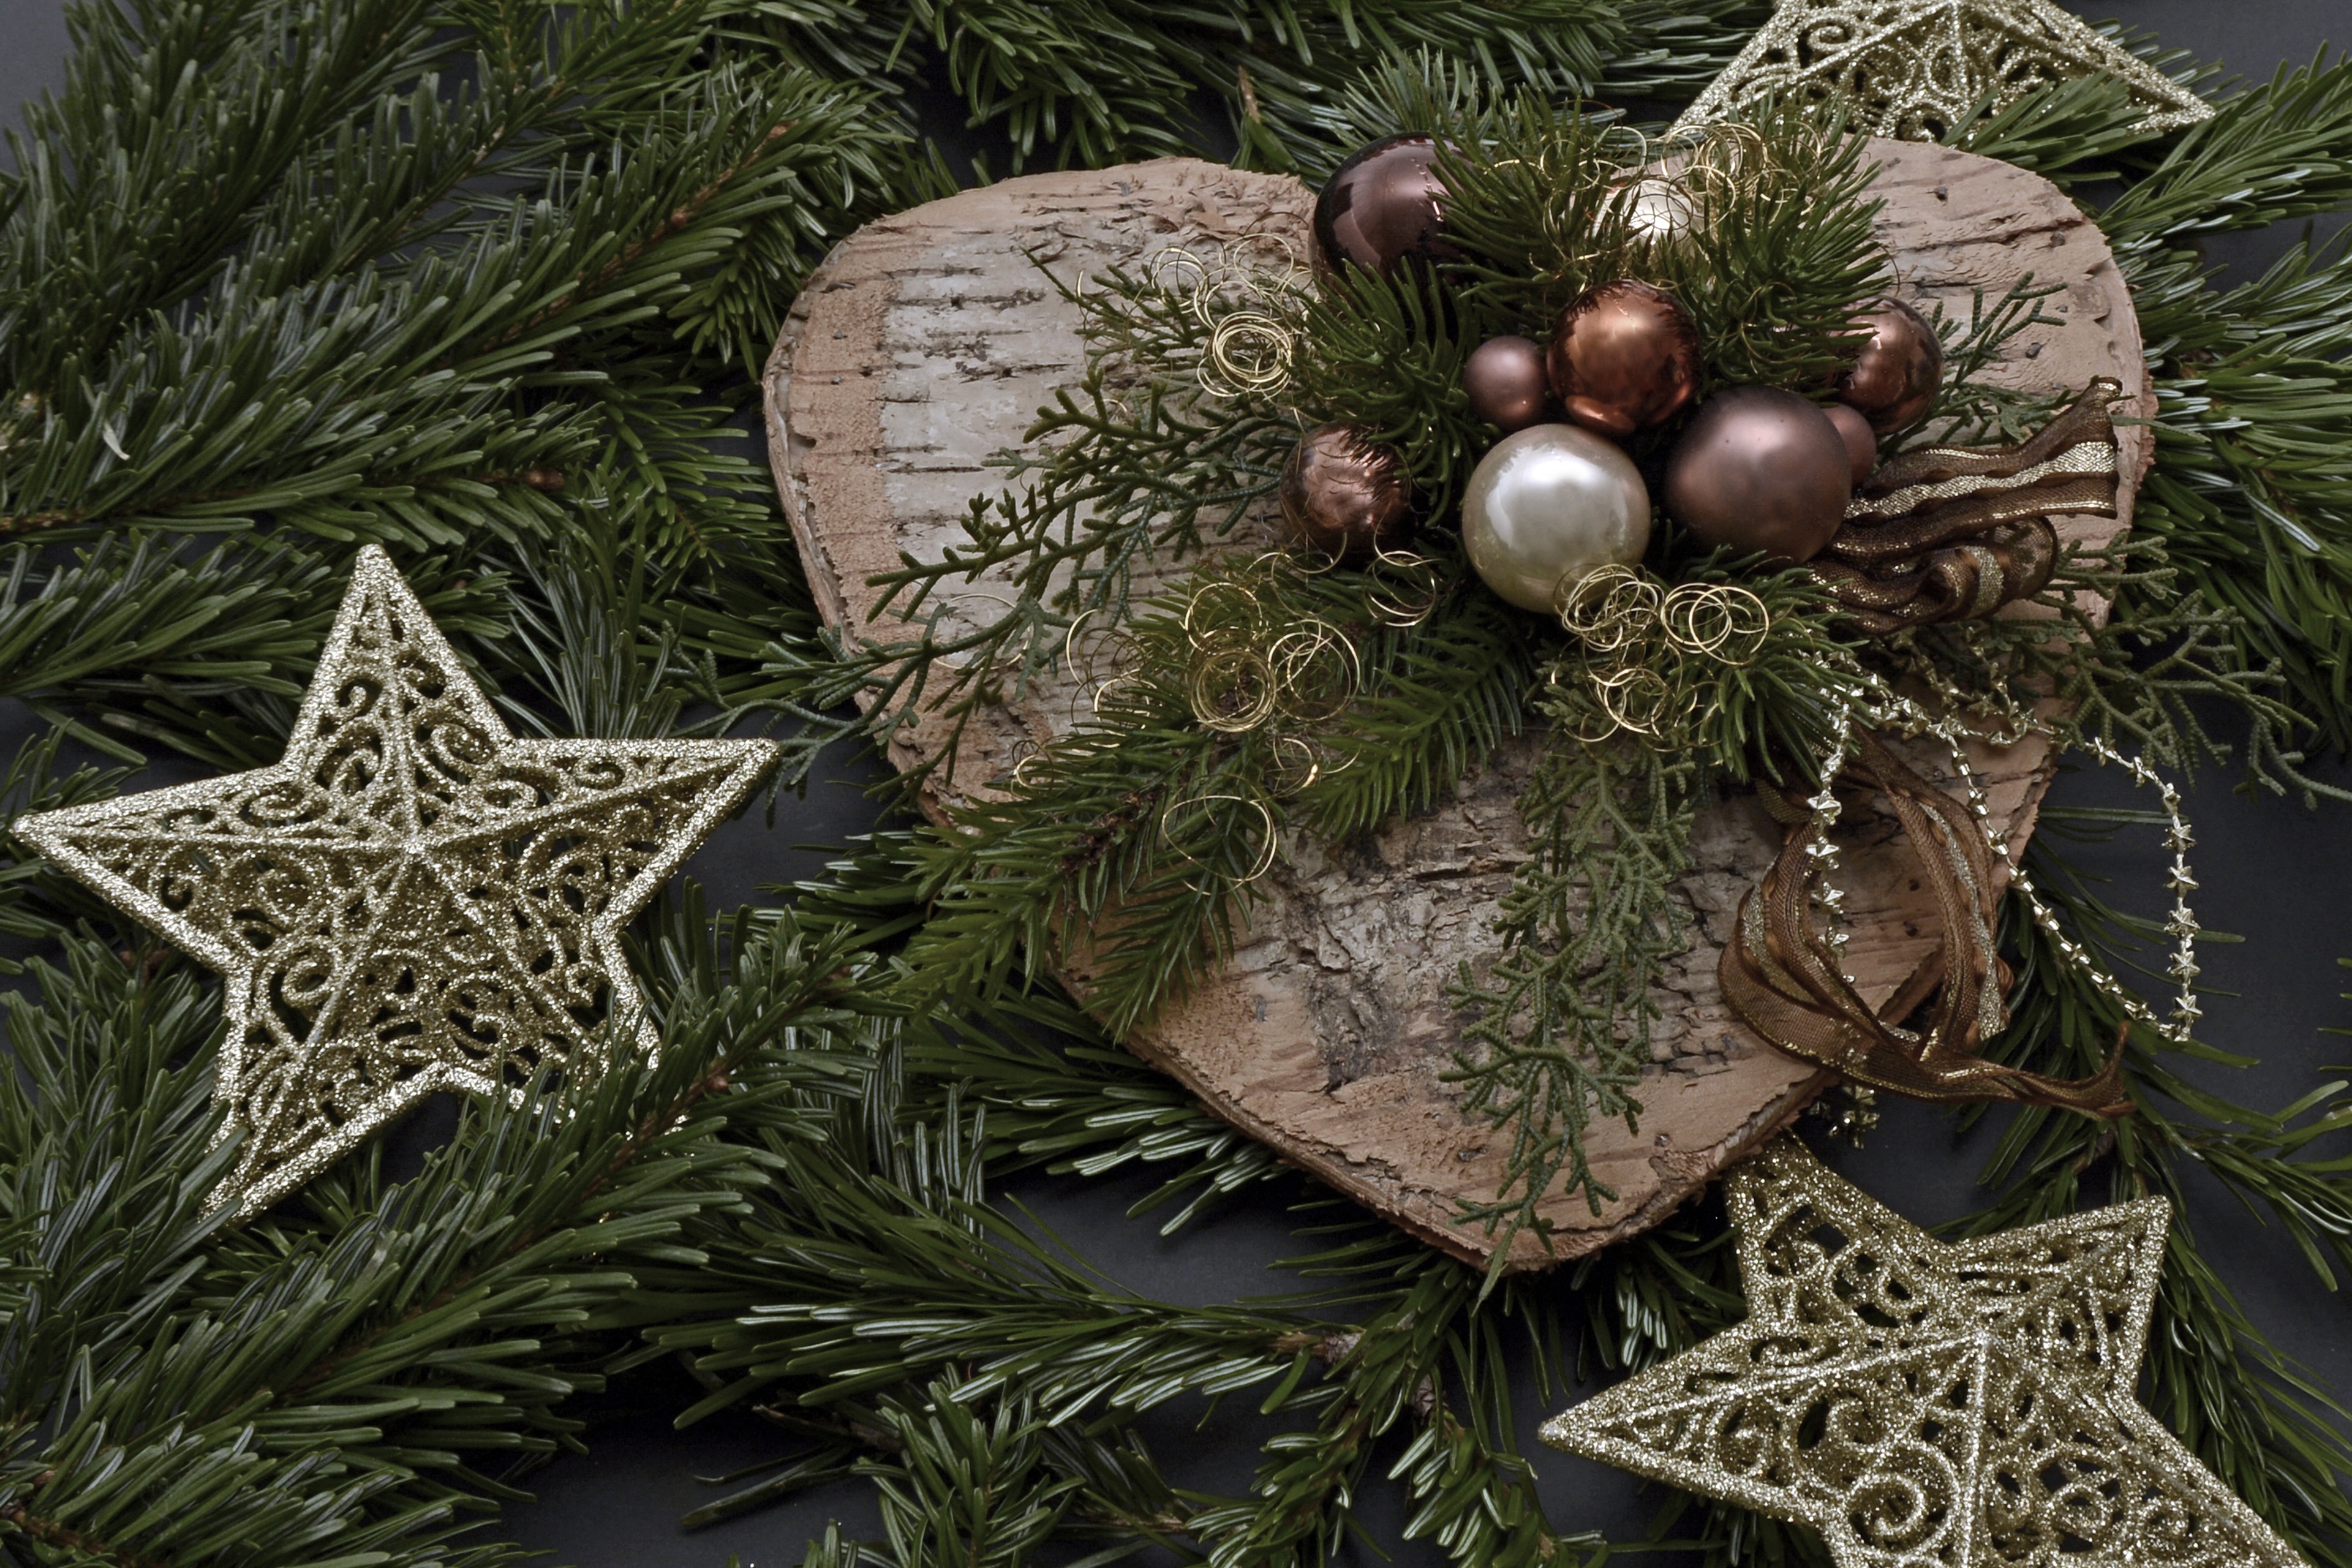
tree, branch, plant, star, leaf, flower, decoration, green, christmas, fir, decor, christmas tree, twig, glitter, wreath, conifer, advent, christmas decoration, christmas time, cork, holly, spruce, balls, greeting card, christmas balls, merry christmas, christmas greeting, christmas images, woody plant, land plant, christmas flower arrangement, christmas heart